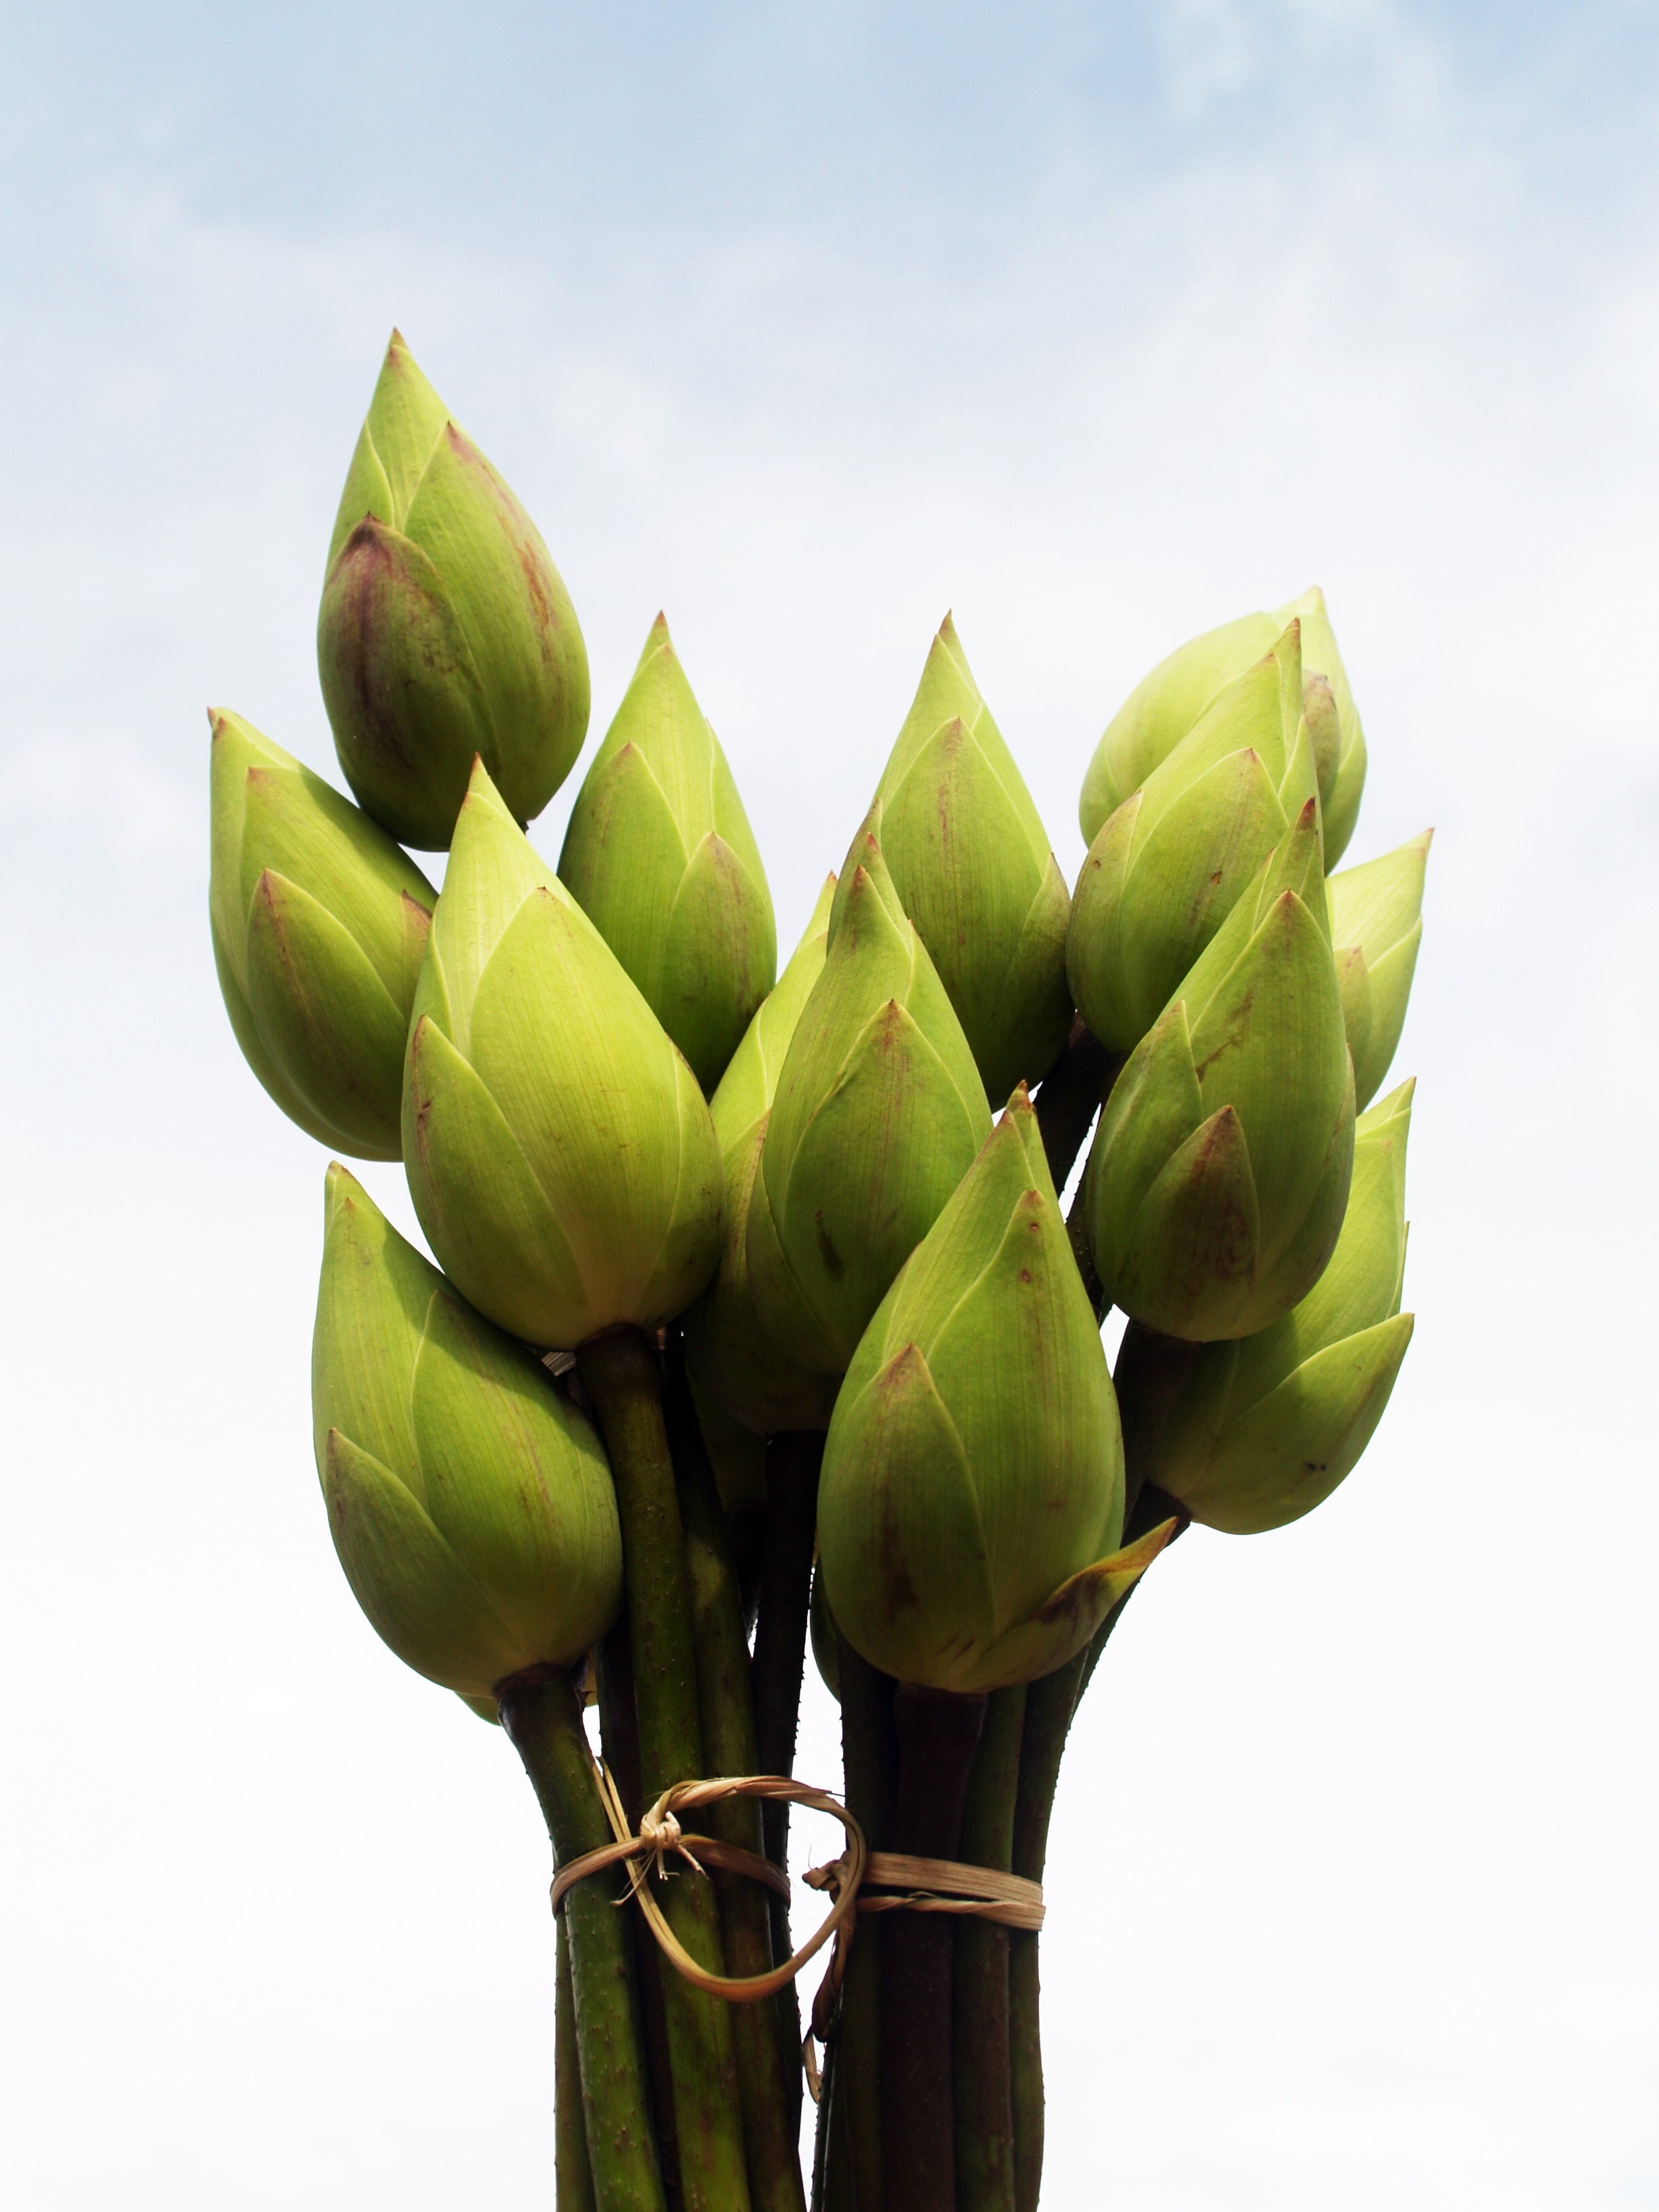
landscape, water, nature, branch, blossom, plant, leaf, flower, petal, bloom, lake, summer, floral, recreation, pool, pond, aroma, environment, food, green, relax, symbol, produce, natural, park, fresh, buddhism, asia, botany, blooming, aquatic, floating, yellow, garden, closeup, pink, close, flora, lotus flower, background, design, thistle, lotus, wallpaper, serenity, concept, style, india, delicate, tradition, bud, pure, oriental, waterlily, nelumbo, flavor, clarity, flowering plant, daisy family, plant stem, land plant, arecales